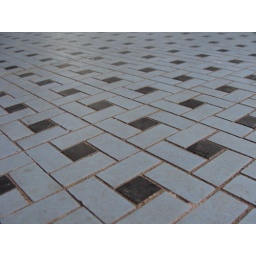
Tiles in front of a neat office building downtown. Lancaster, Pa.